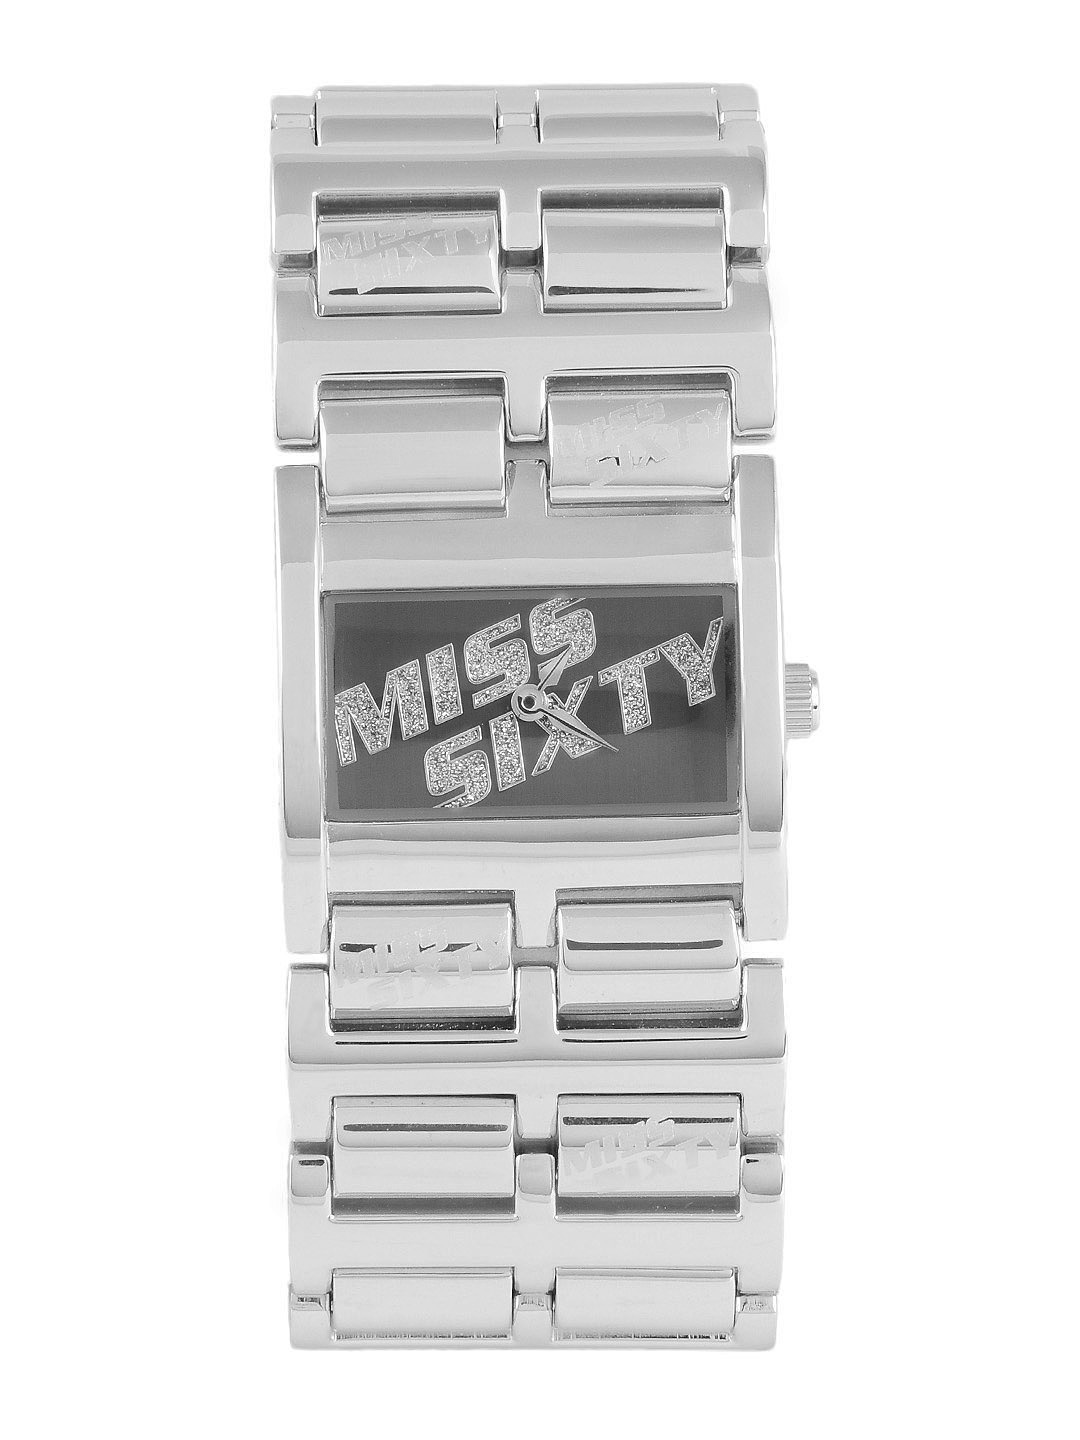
Miss Sixty Black Dial Watch
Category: Accessories / Watches / Watches
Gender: Women
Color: Black
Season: Winter 2016
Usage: Casual